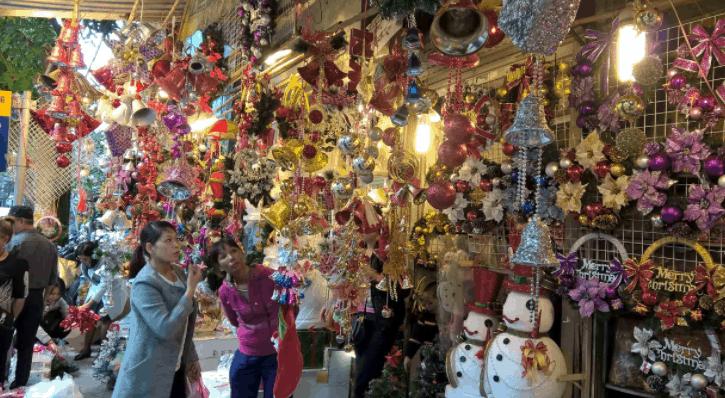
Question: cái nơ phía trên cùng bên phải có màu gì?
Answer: màu tím